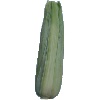
Label: corn_husk